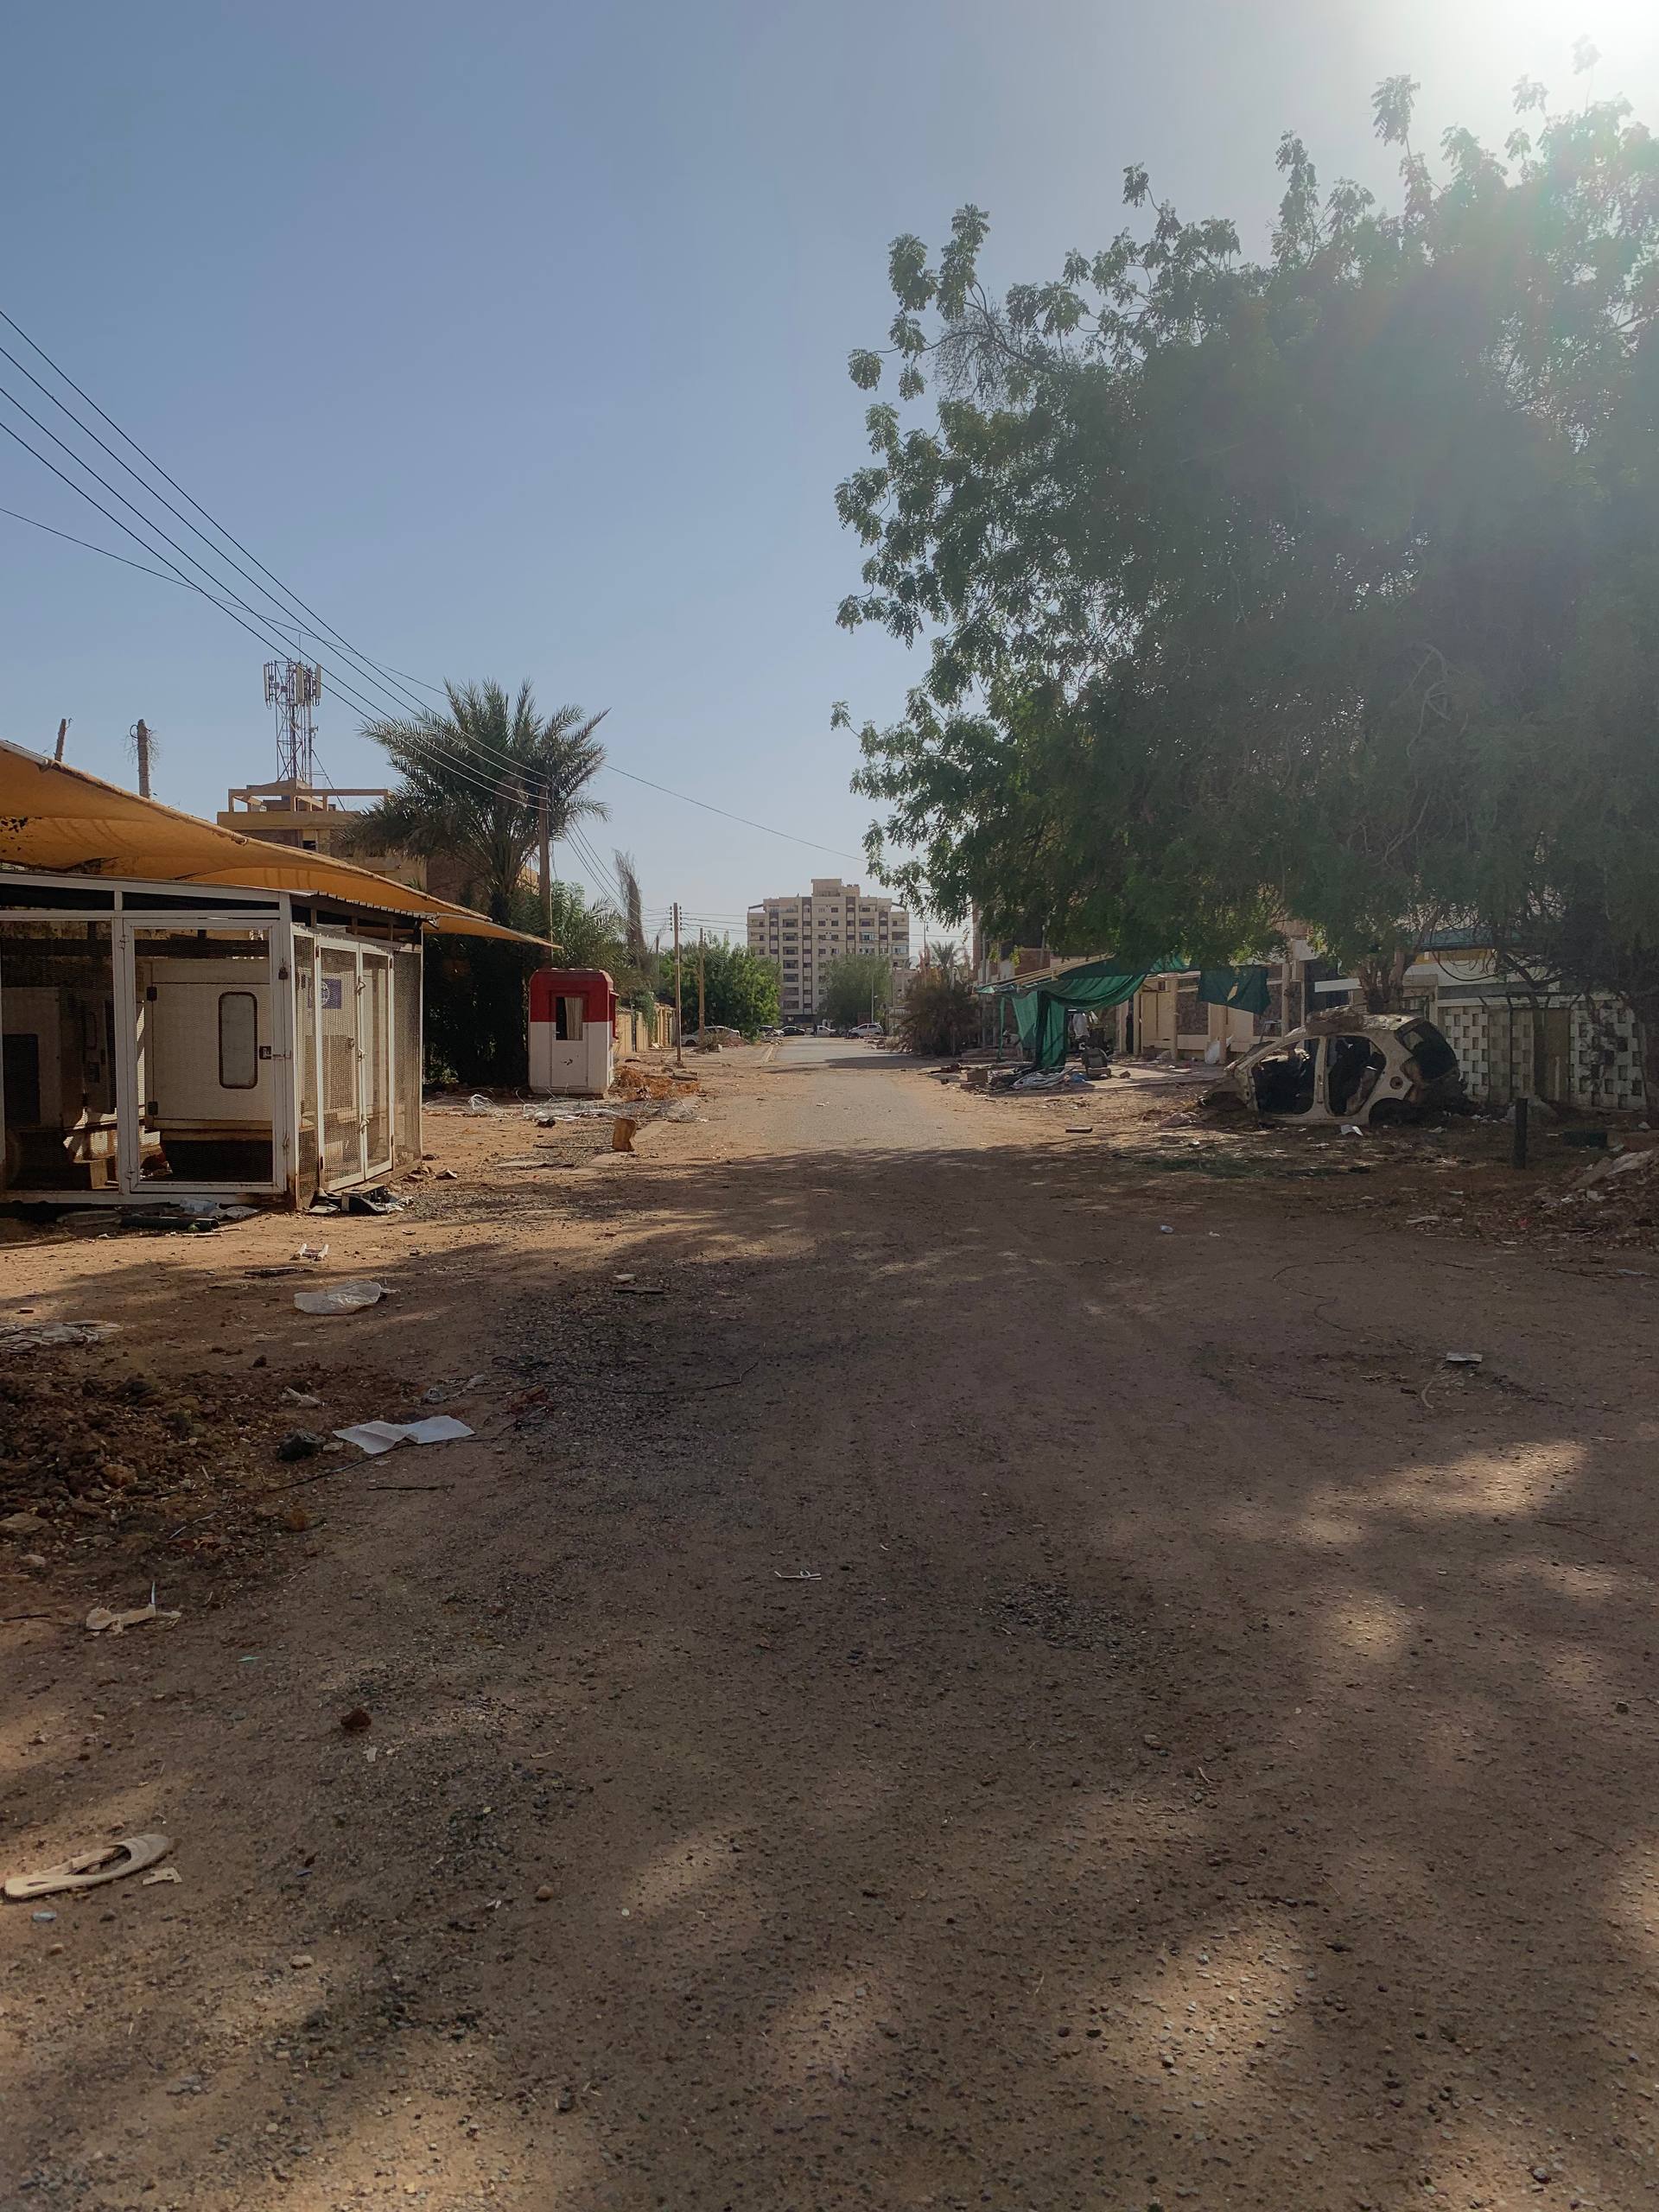
الوصف بالفصحى: طريق بين أشجار و بنايات
الوصف بالعامية السودانية: شارع بين شجر و مباني
التصنيف: Urban & City Life